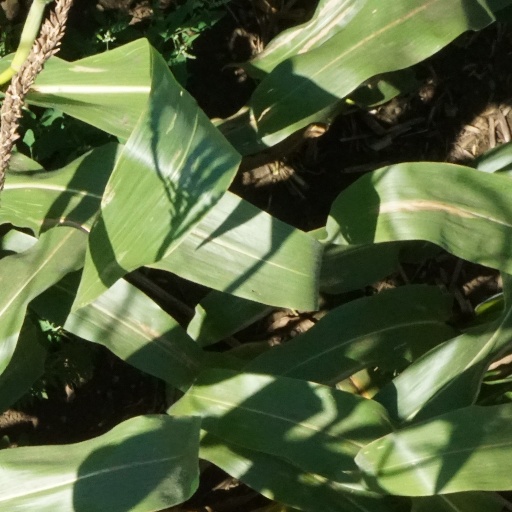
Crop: maize; corn